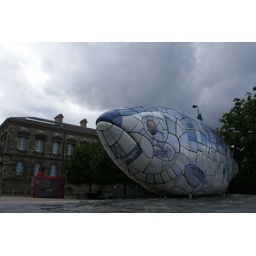
Another shot of the big blue fish statue in Belfast.